Fred Billington

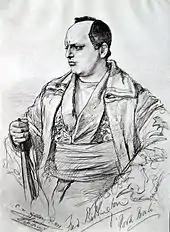
Billington as Pooh-Bah (1888)

In 1880, in D'Oyly Carte touring companies, Billington added the roles of the Notary and later Doctor Daly in "The Sorcerer", and Sisyphus Twister in the curtain-raiser "Six and Six". In 1881 and 1882 he took on the roles of the Pirate King in "Pirates" and Captain Corcoran in "Pinafore". In 1882 and 1883, he toured as Derrick von Slous and Captain Hendrich Hudson in Farnie and Planquette's operetta "Rip Van Winkle". He also played Private Willis in "Iolanthe". In 1884, he played King Hildebrand in the tour of "Princess Ida".